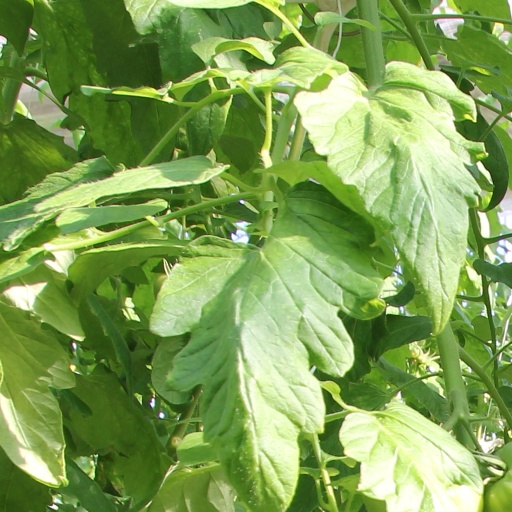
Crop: tomato